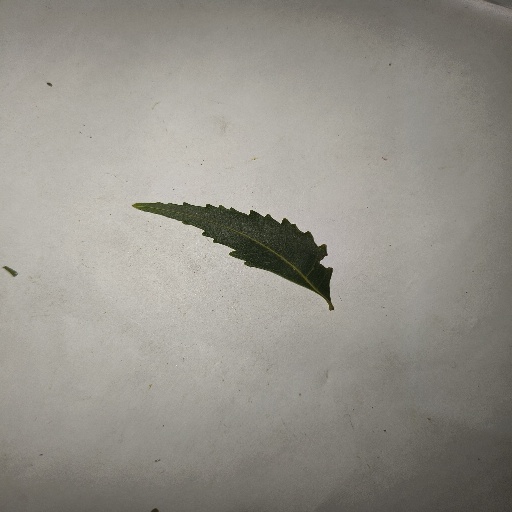
Species: Neem
Leaf condition: Healthy Leaf